FC Vitosha Bistritsa

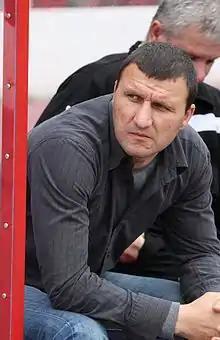
Kostadin Angelov who was head coach of the team between 2015 and 2018.

2017–18 FC Vitosha Bistritsa season